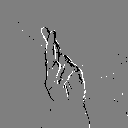
ASL letter: r